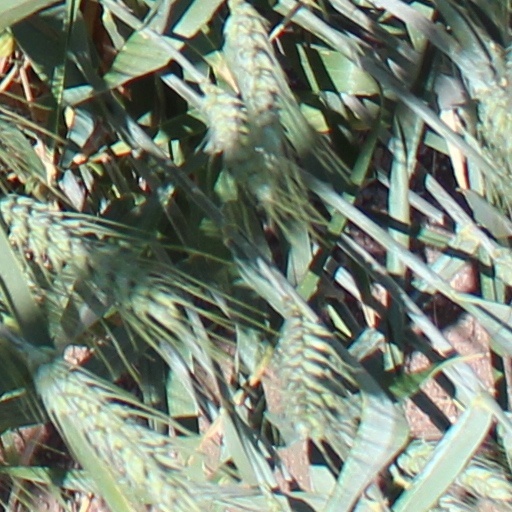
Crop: wheat